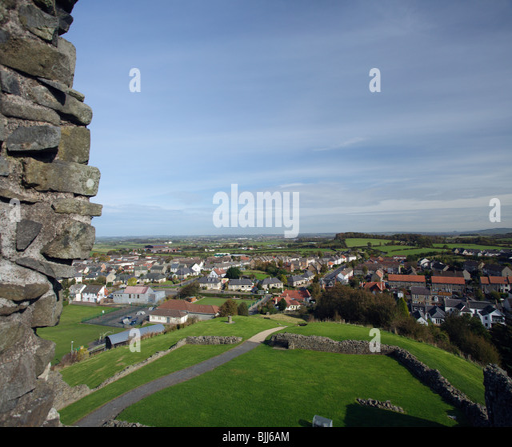
view over a city from the castle